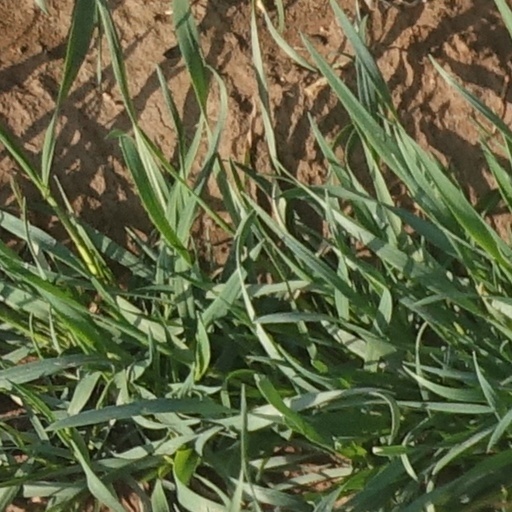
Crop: wheat